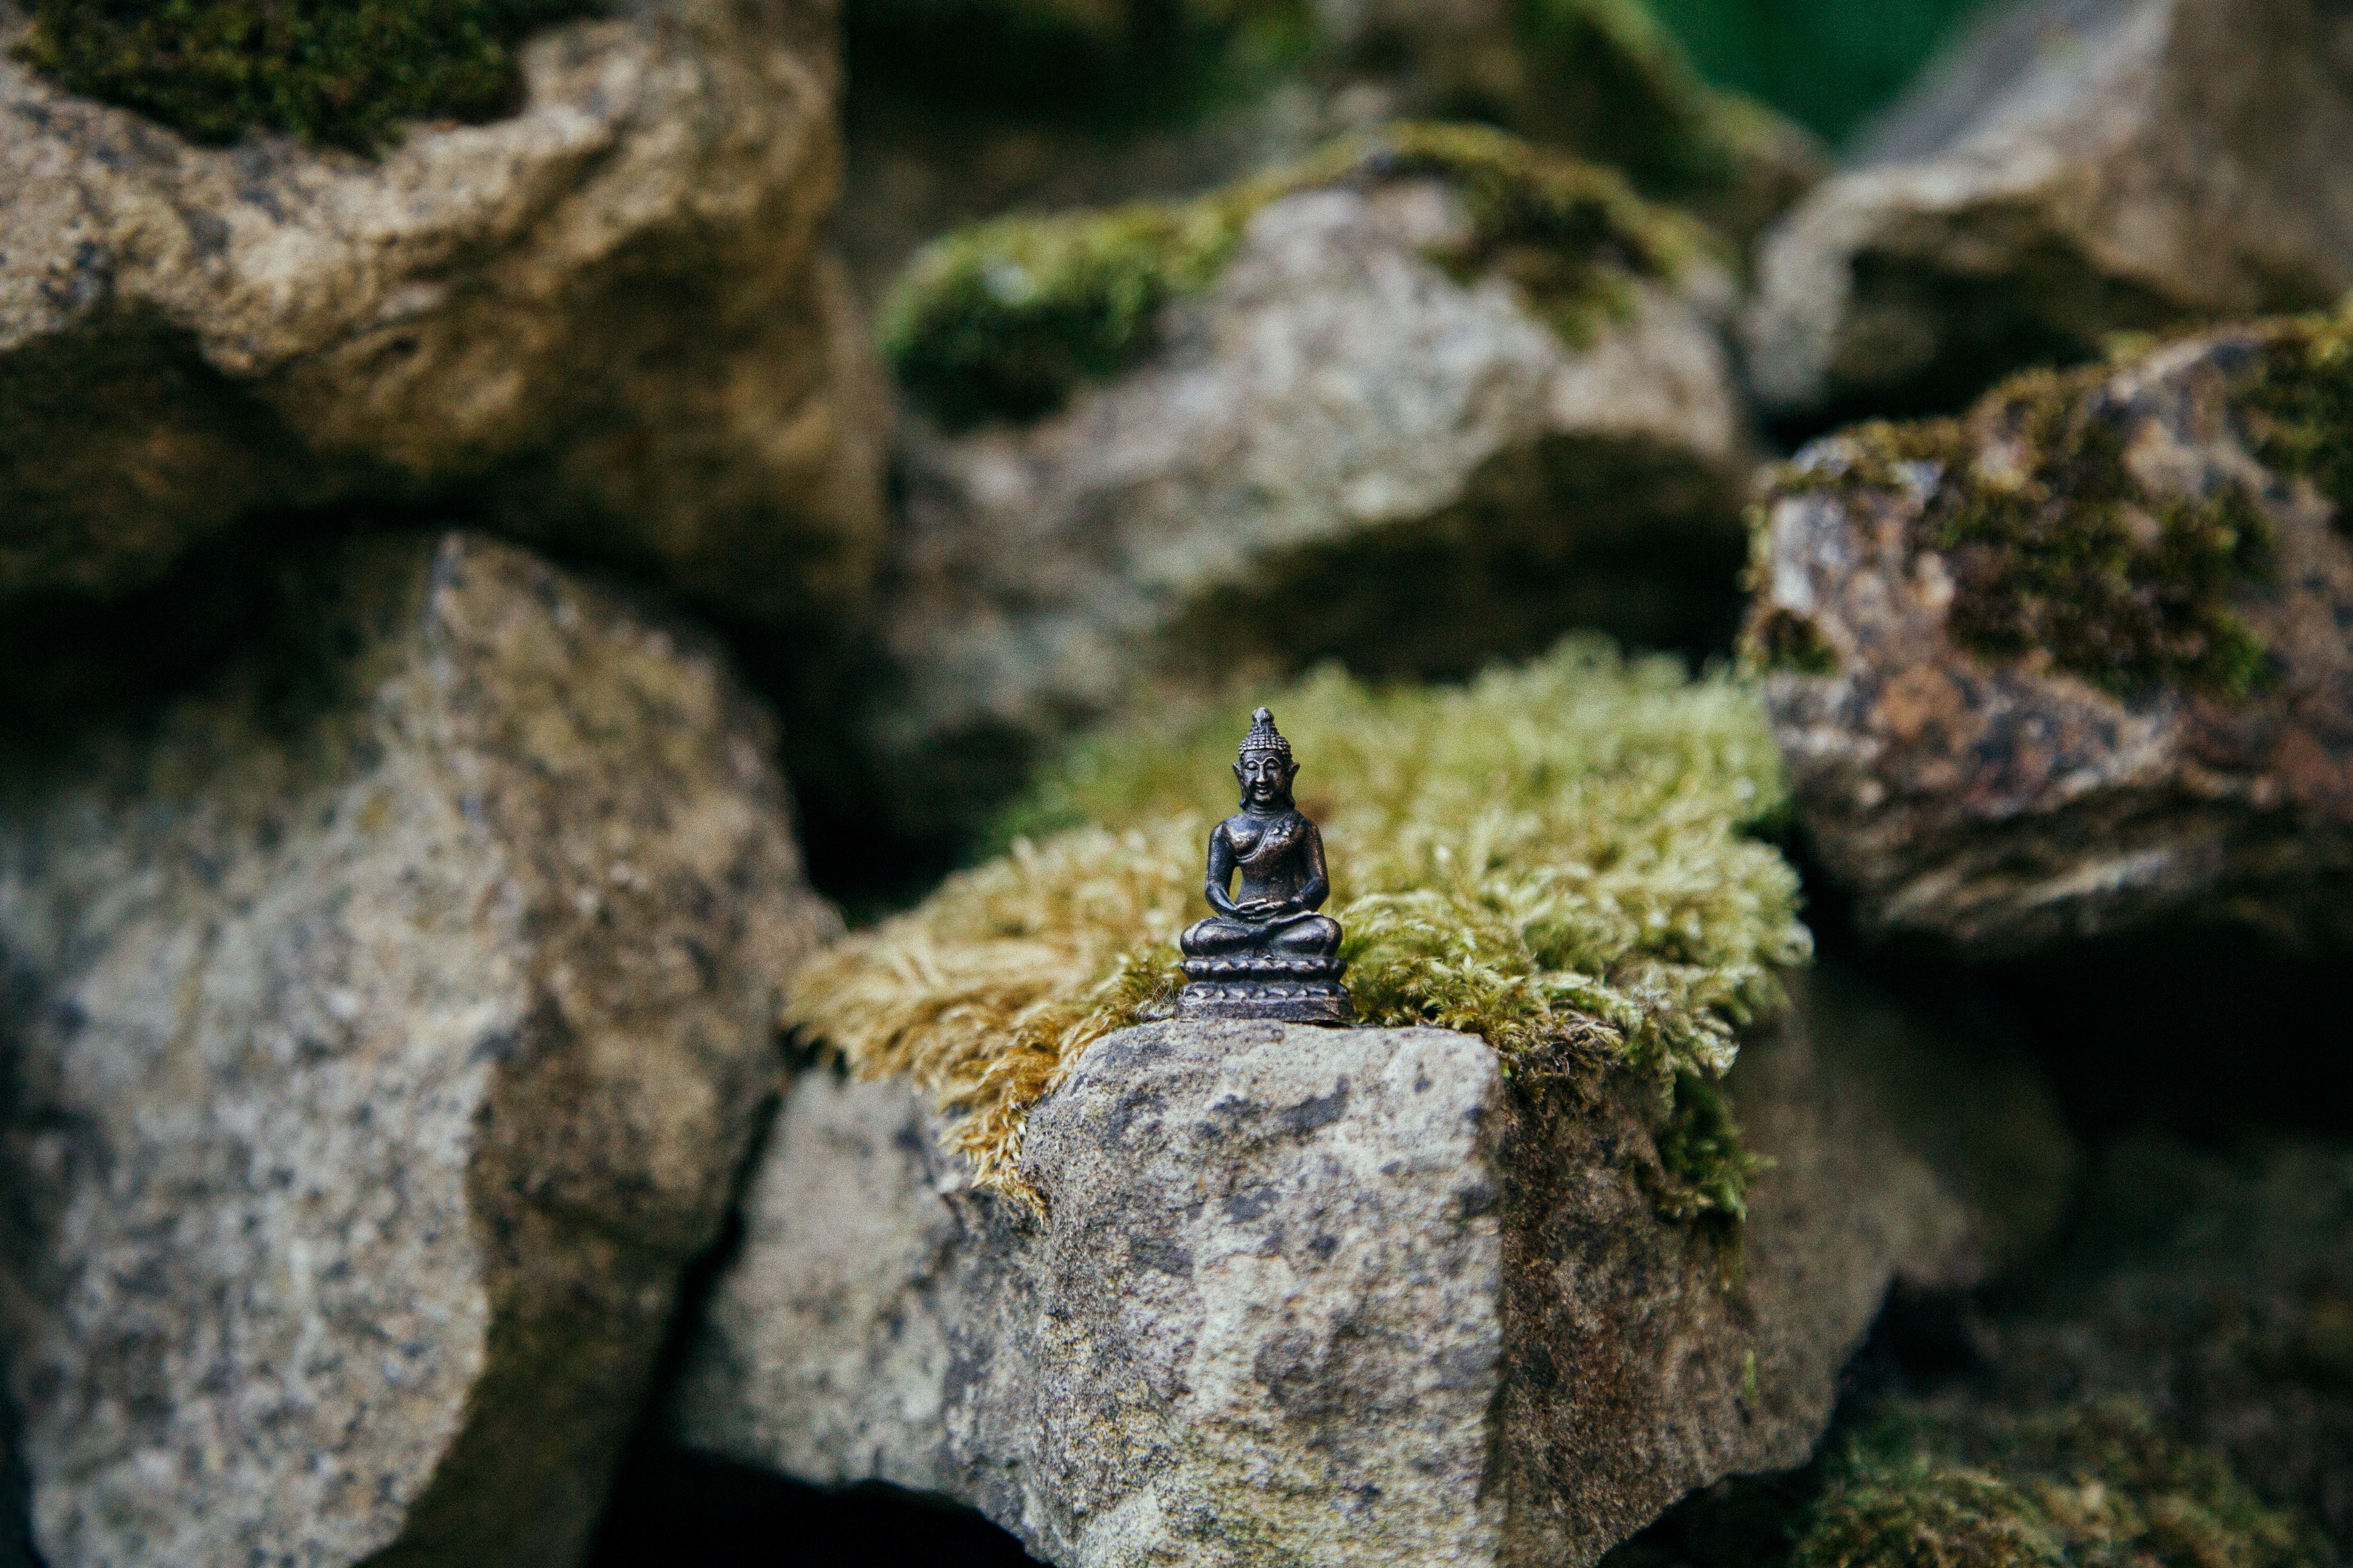
nature, rock, leaf, flower, stone, moss, wildlife, statue, green, garden, flora, fauna, aquarium, macro photography